Taxi 4

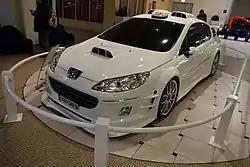
Peugeot 407

On the opening day, 450,000 people attended in France, with 43,000 in Paris alone. "T4xi"s Canadian premiere was at the Just for Laughs Comedia Film Festival on 22 July 2007, a week before a wide release.